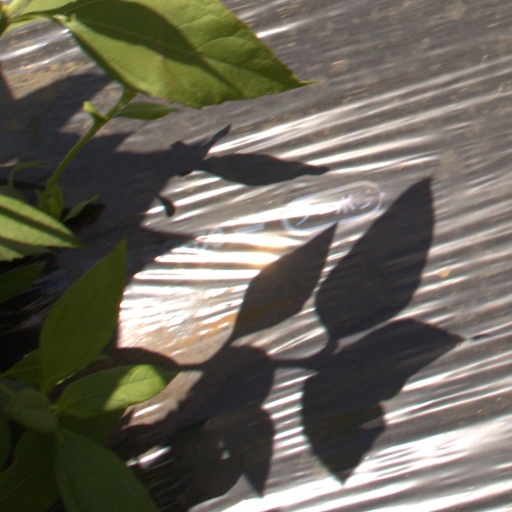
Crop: Jerusalem artichoke